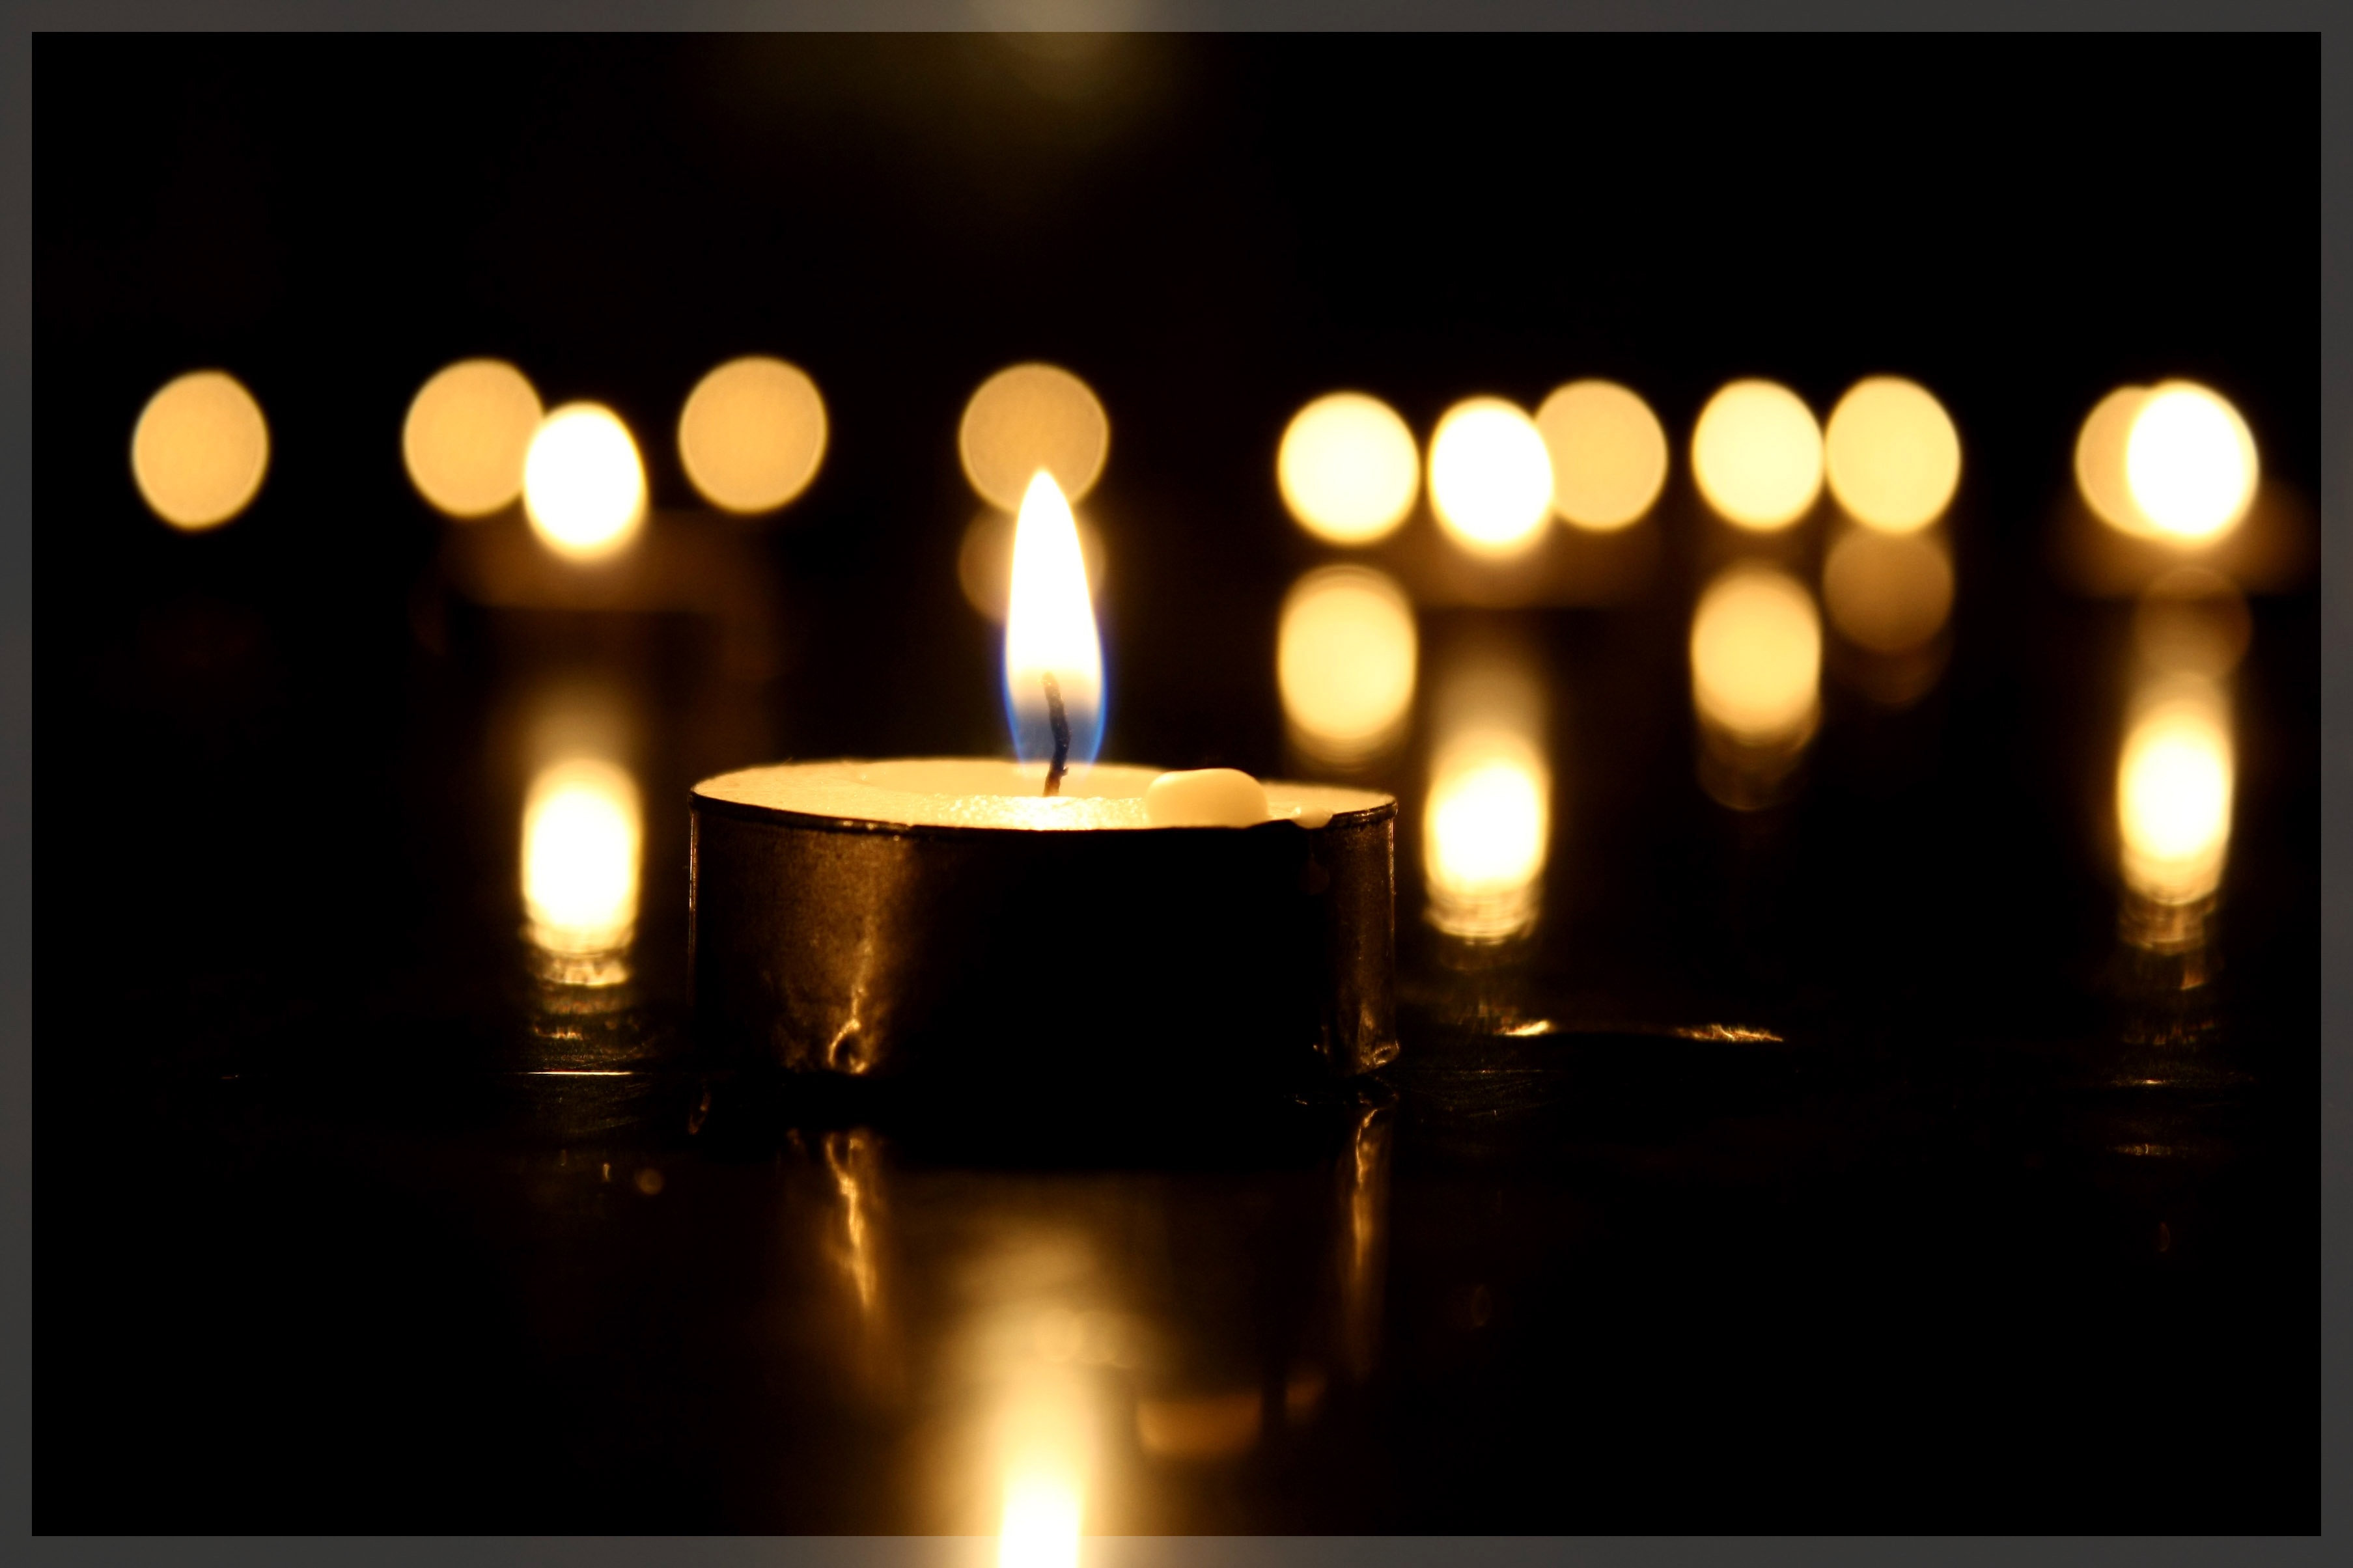
light, fire, darkness, candle, lighting, candlestick, shape